Martin Purtscher

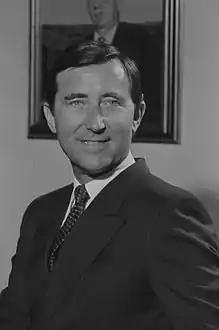
Purtscher in 1983

Martin Purtscher (12 November 1928 – 27 January 2023) was an Austrian politician. A member of the Austrian People's Party, he served as Governor of Vorarlberg from 1987 to 1997 and served in the Landtag of Vorarlberg from 1964 to 1997.